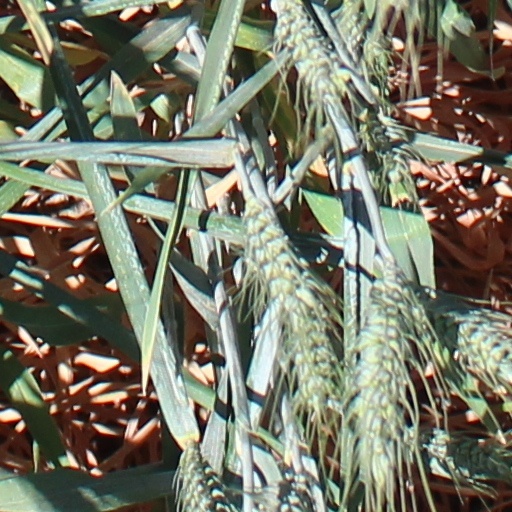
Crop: wheat